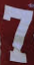
Number: 7